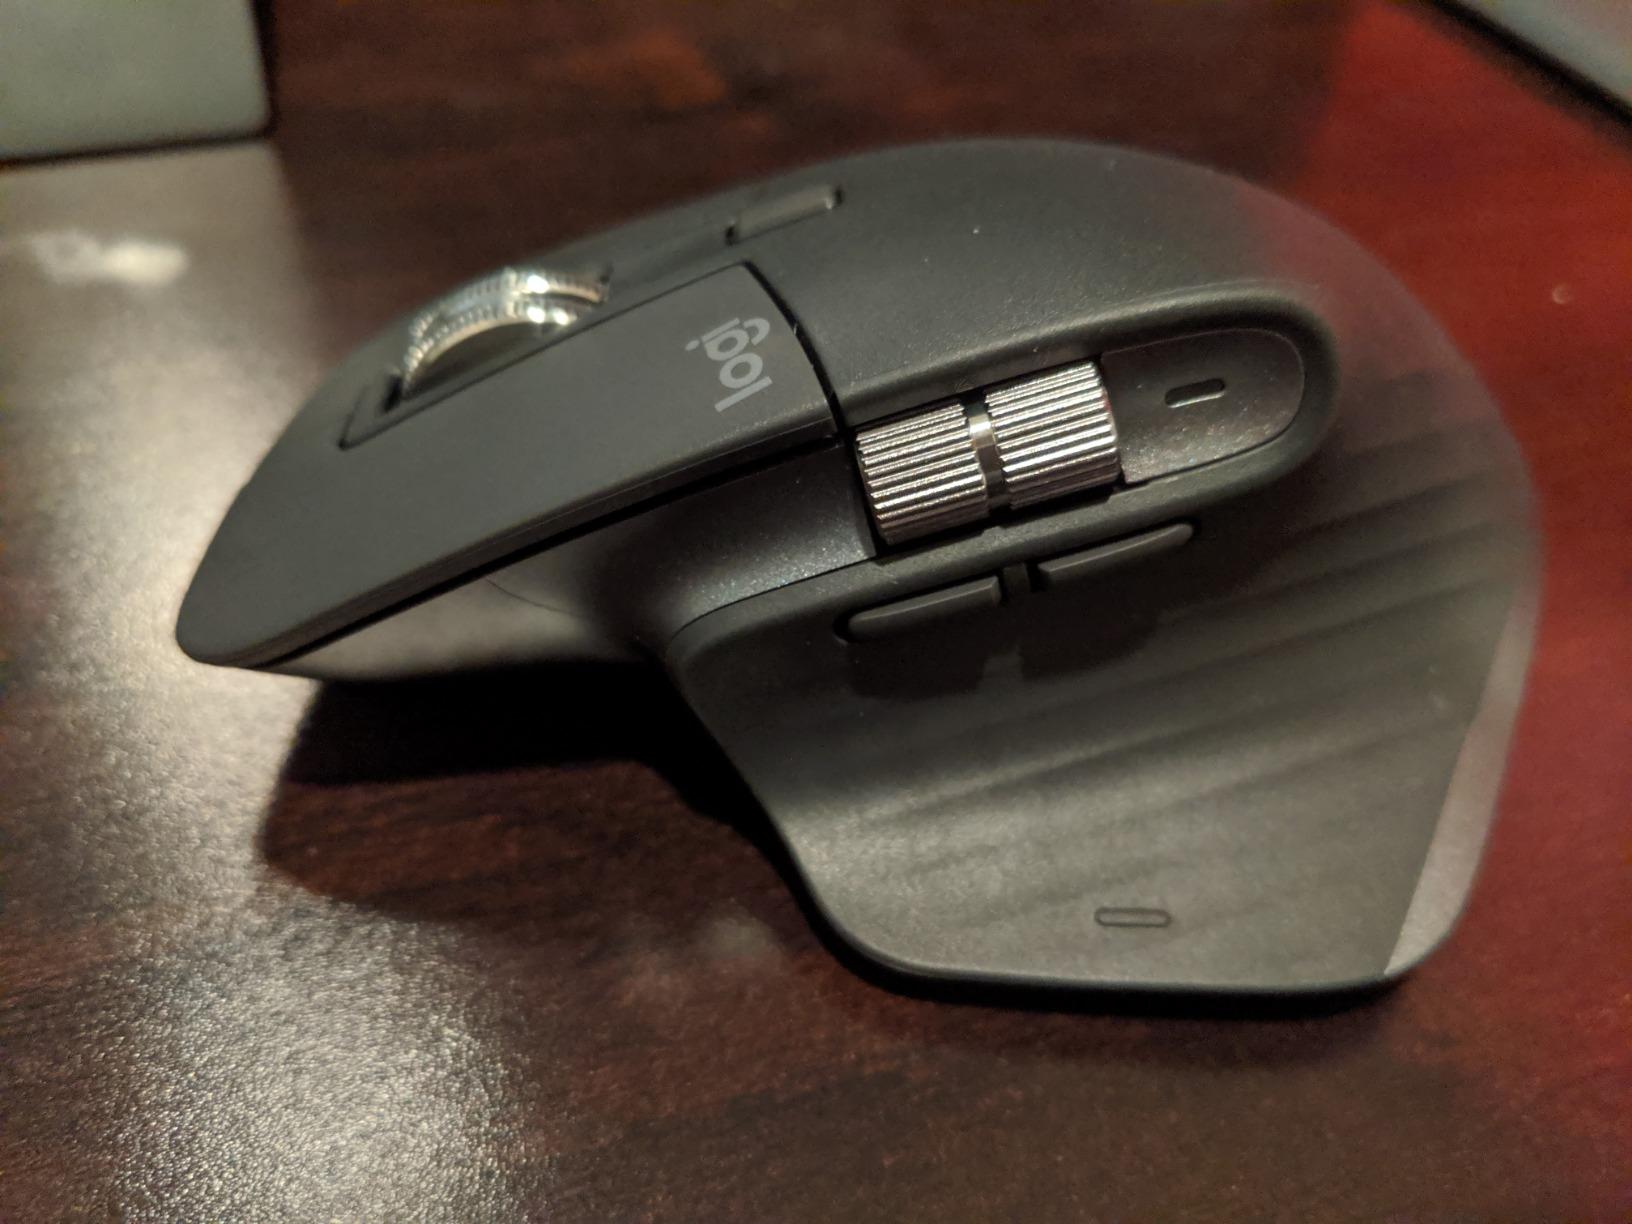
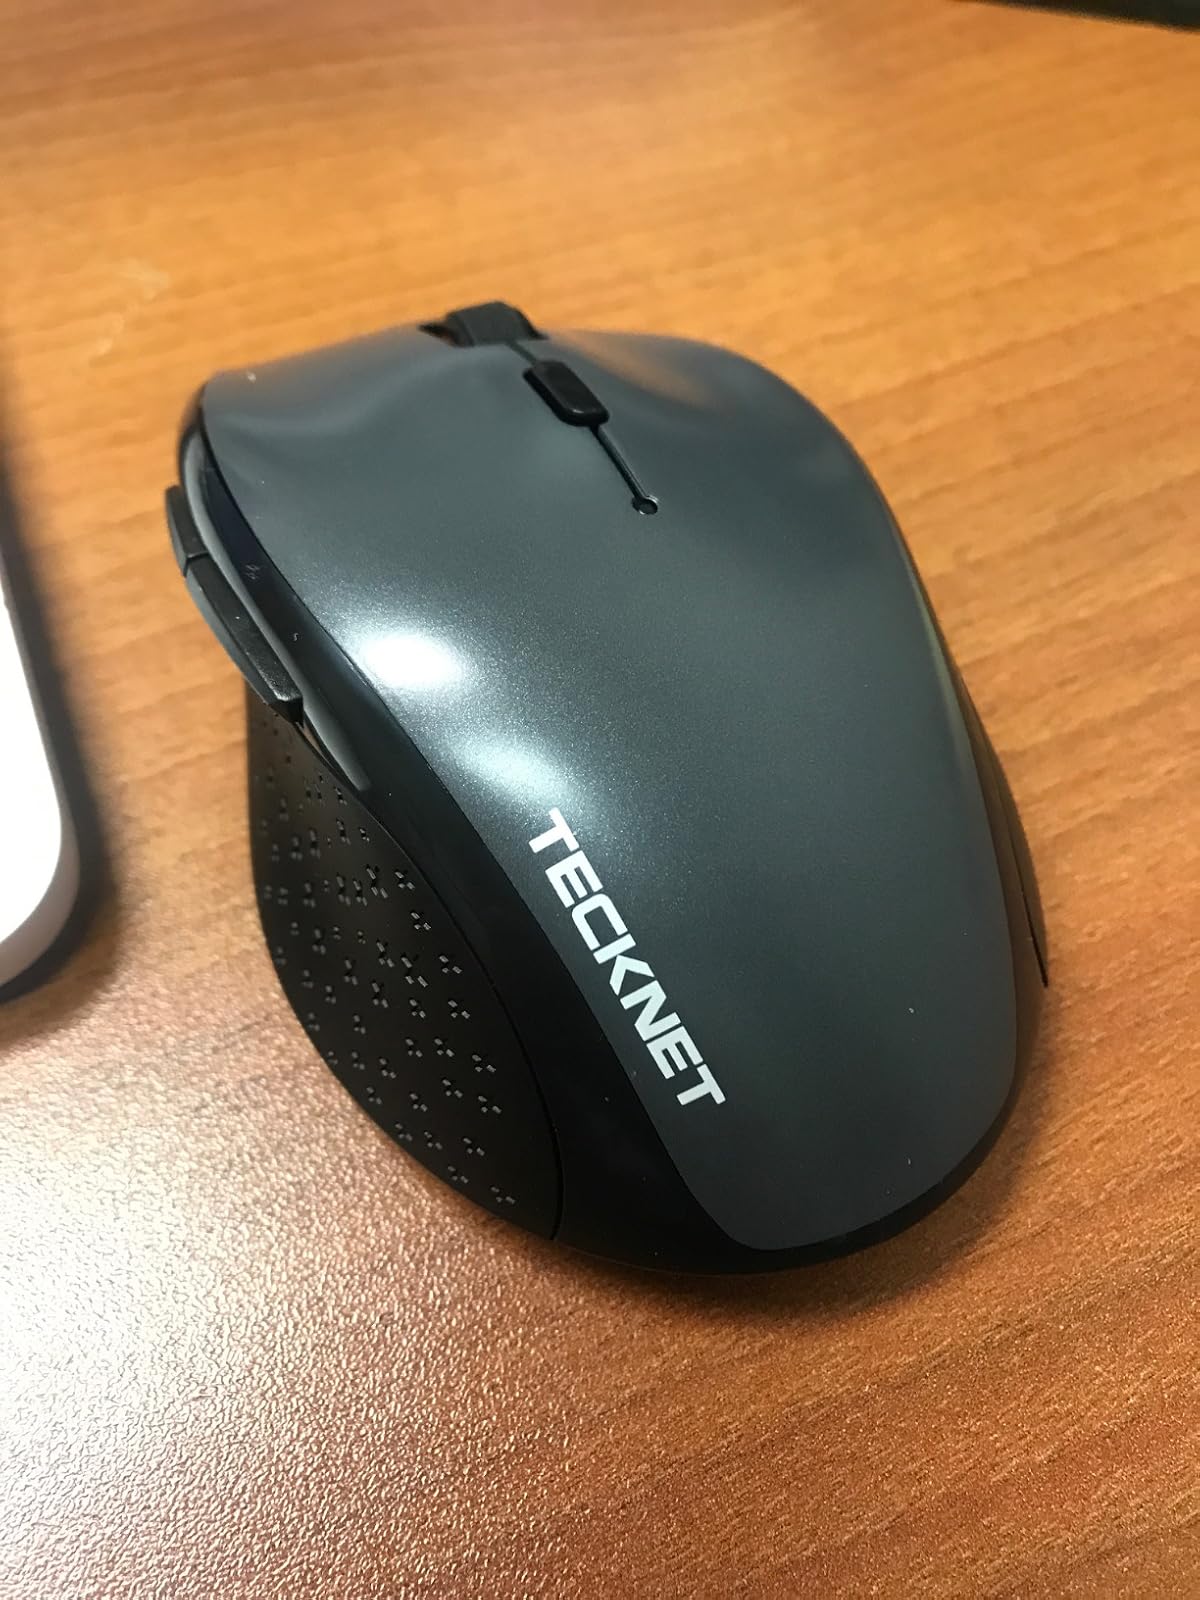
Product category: mouse
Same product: no